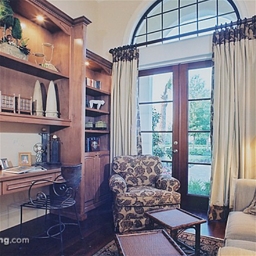
Room type: livingroom